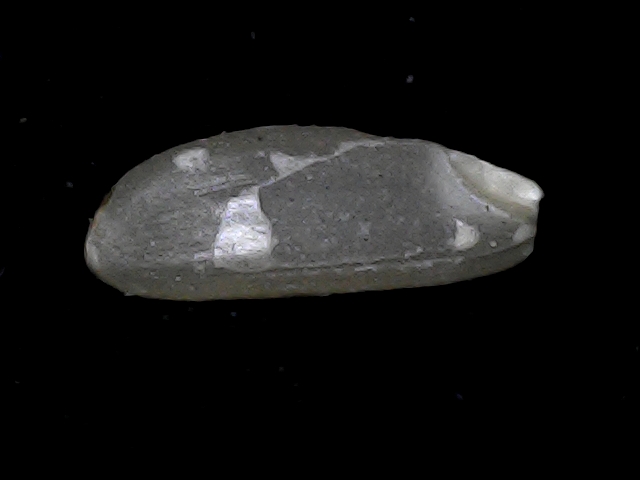
Rice variety: BD93